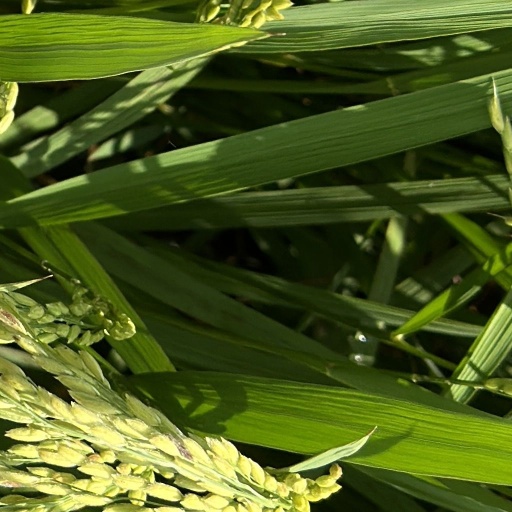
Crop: rice